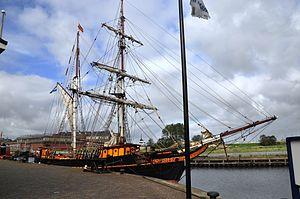
Le Tres Hombres est un brick-goélette néerlandais relancé en 2009 sur la base d'un démineur allemand de 1943.